Agriculture in Equatorial Guinea

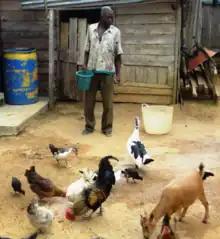
A farm in Equatorial Guinea.

Agriculture is a major sector of the economy in Equatorial Guinea. Farming accounts for approximately 2% of GDP as it contributes little to the export earnings of the country. In 2022, the Food and Agriculture Organization of the United Nations held its Africa regional conference in Malabo. One popular crop is Tabernanthe iboga which is used for traditional tribal medicine. The island of Bioko has a greater variety of tropical vegetation, including mangroves than the mainland.